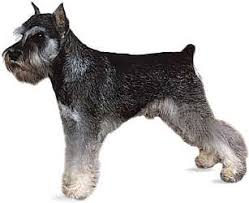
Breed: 220-n000053-standard_schnauzer